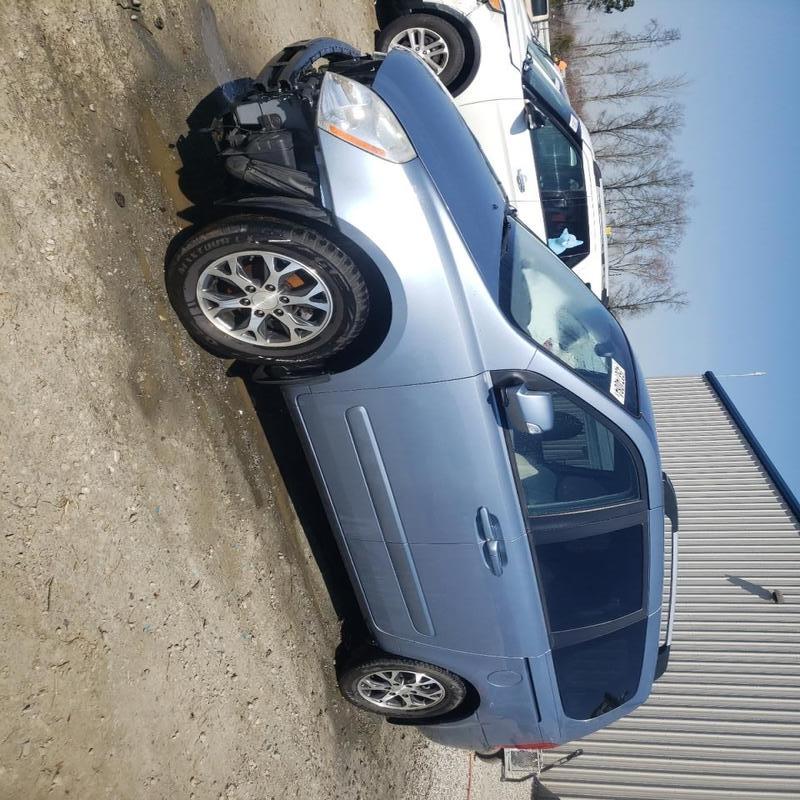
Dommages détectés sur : pare-choc avant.
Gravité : majeur